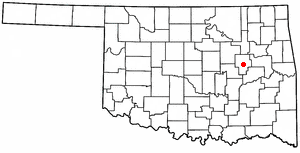
La ville d’Okmulgee est le siège du comté d'Okmulgee, dans l’État de l’Oklahoma, aux États-Unis. Lors du recensement de 2000, elle comptait 13 022 habitants.